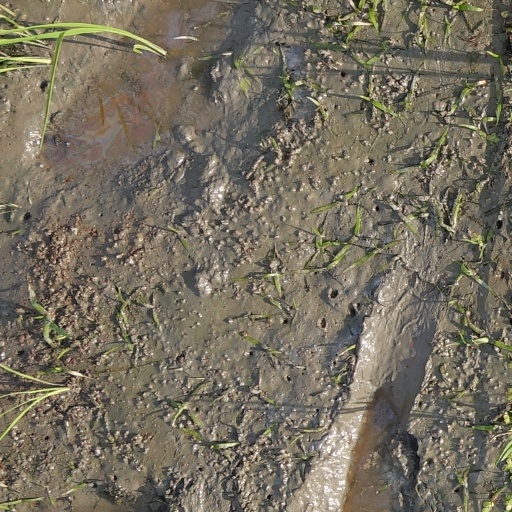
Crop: rice